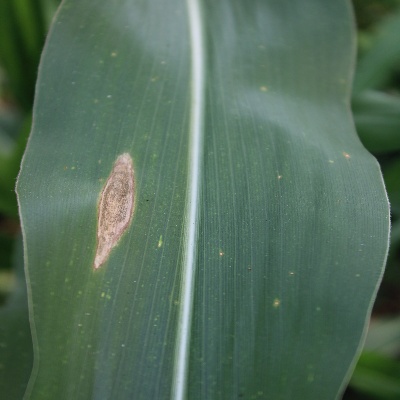
Crop: Maize
Condition: leaf spot